Beautiful Wives Club

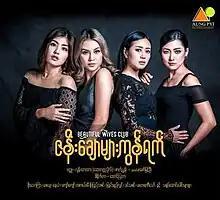

Beautiful Wives Club is a 2018 Burmese drama television series. It aired on MRTV, from June 13, to August 29, 2018, on every Wednesday, Thursday and Friday at 19:15 for 30 episodes.